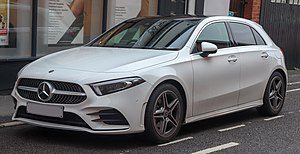
Mercedes-Benz A-klasse
Mercedes-Benz A-klassen er den mindste modelserie fra den tyske bilfabrikant Mercedes-Benz. Den første generation kom på markedet i 1997, og de følgende generationer kom i 2004 og 2012.